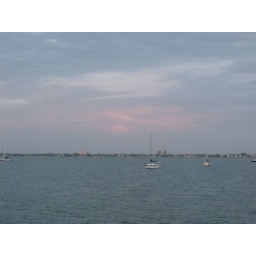
pink clouds over St. Pete Beach